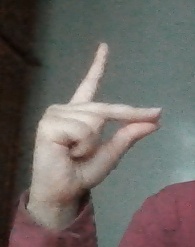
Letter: ta